Vulcan Centaur

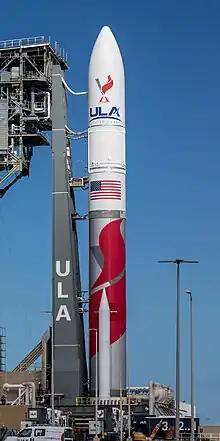
Vulcan Centaur in VC2S configuration ahead of its maiden flight

Vulcan Centaur is a heavy-lift launch vehicle developed and operated by United Launch Alliance (ULA). It is a two-stage-to-orbit launch vehicle consisting of the Vulcan first stage and the Centaur second stage. Replacing ULA's Atlas V and Delta IV rockets, the Vulcan Centaur is principally designed to meet the needs of the National Security Space Launch (NSSL) program, which supports U.S. intelligence agencies and the Defense Department, but ULA believes it will also be able to price missions low enough to attract commercial launches.